New York State Route 9B

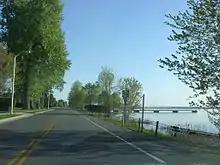
NY 9B northbound in Rouses Point

NY 9B begins at an isolated intersection with US 9 in the town of Champlain. The route initially heads to the northeast, crossing farmland and passing small patches of wooded areas. At Coopersville, the first named location along NY 9B, the highway crosses the Great Chazy River and turns to follow a more easterly routing toward Lake Champlain. NY 9B reaches the shoreline later, at which point the route makes a sharp turn to the north to follow the western edge of Lake Champlain. It serves a handful of lakeside homes before passing Point au Fer, a peninsula protruding southeastward into the lake. Along this stretch, NY 9B traverses mostly undeveloped areas located inland from the lake.